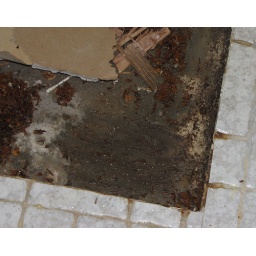
So all beneath our bathroom cabinet is wet.